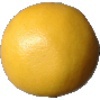
Label: white_grapefruit